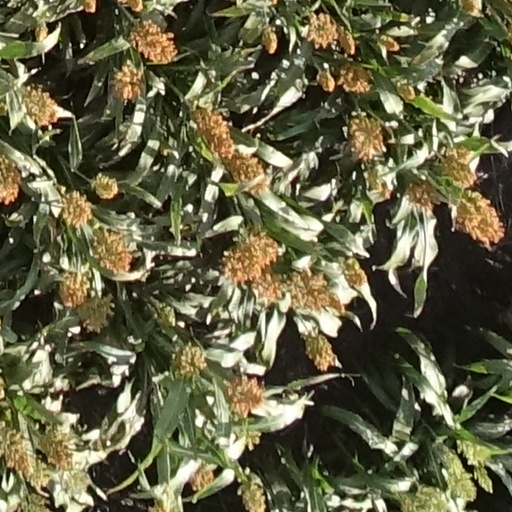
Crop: sorghum